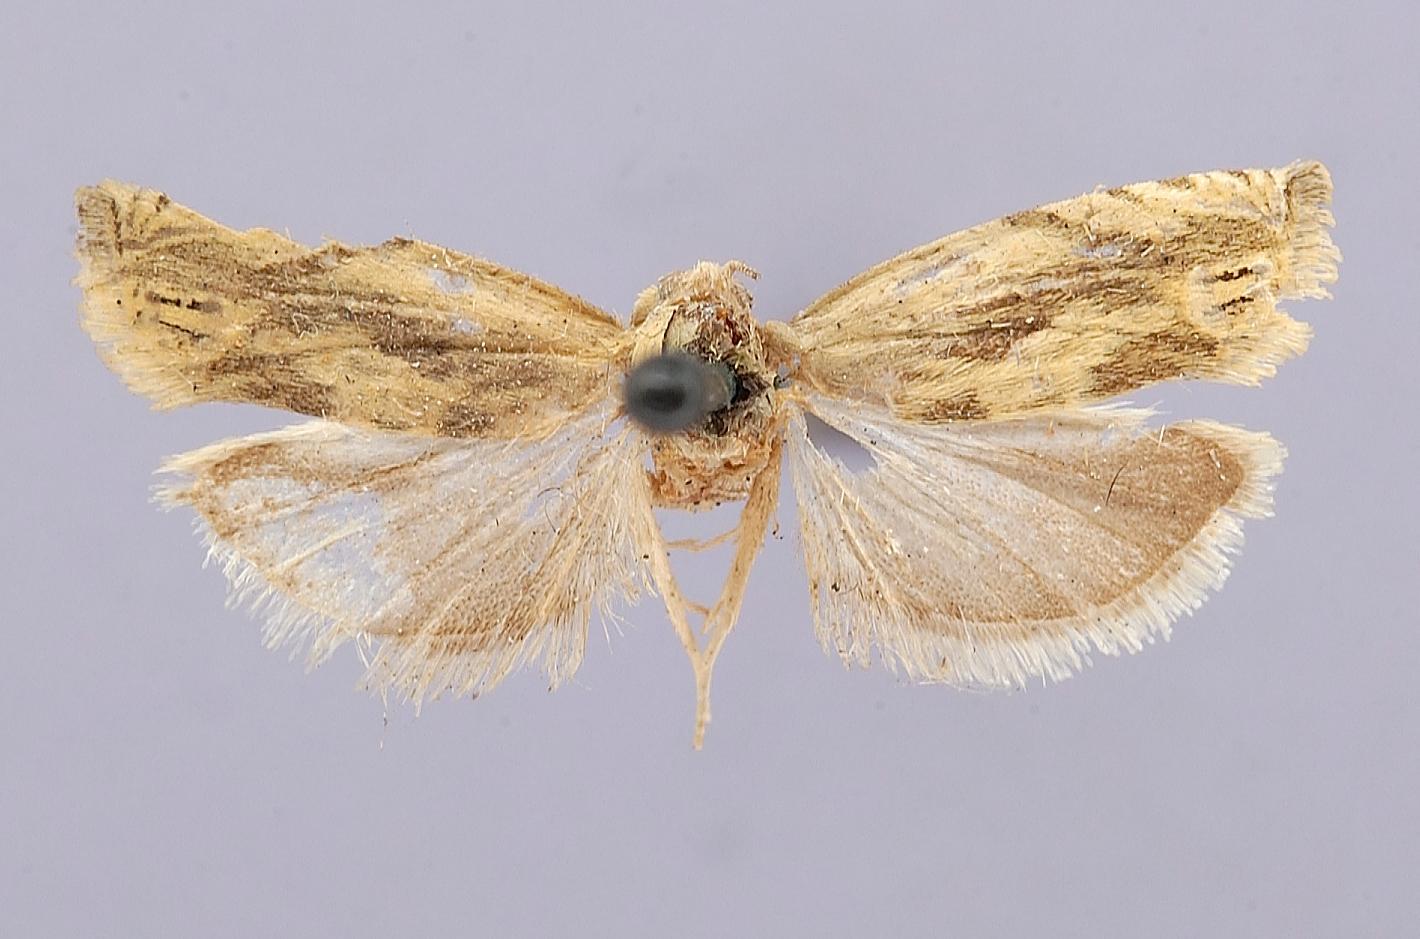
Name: Grapholitha olivaceana
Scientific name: Grapholitha olivaceana Riley, 1881
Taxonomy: Animalia, Arthropoda, Insecta, Lepidoptera, Tortricidae
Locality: [Not Stated], Illinois, United States
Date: [Not Stated]